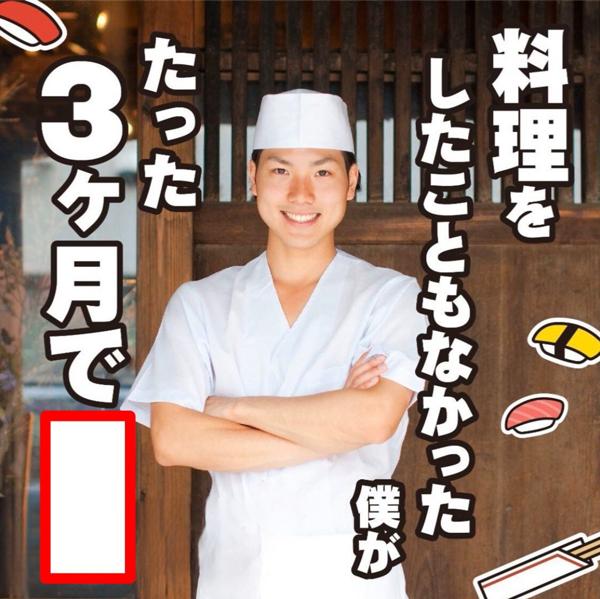
回答: 星3つ取れた!!